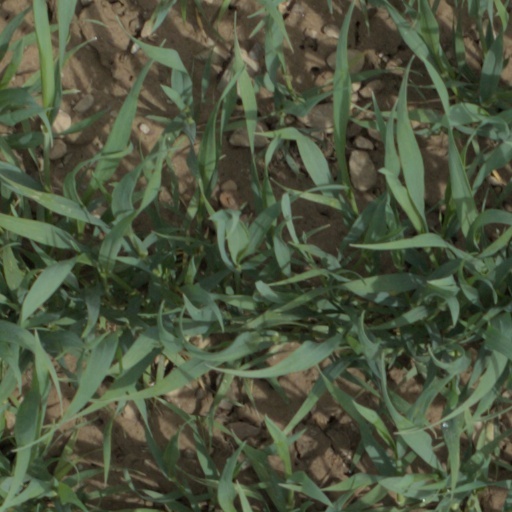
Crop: wheat